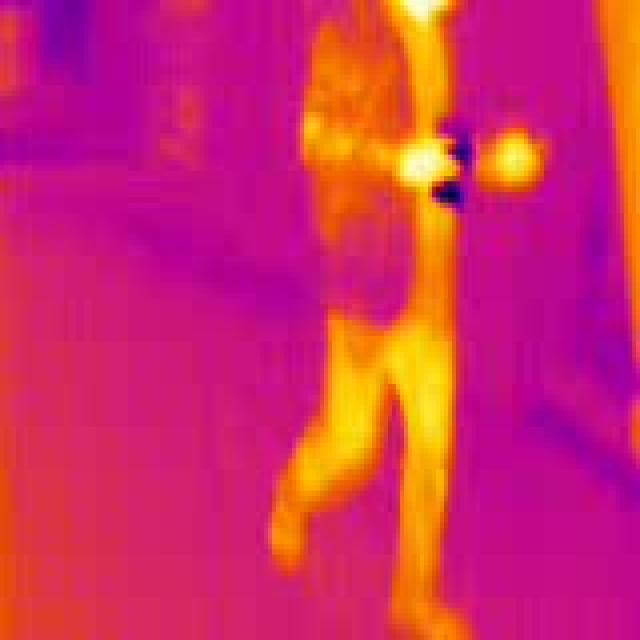
Detected objects:
label: person